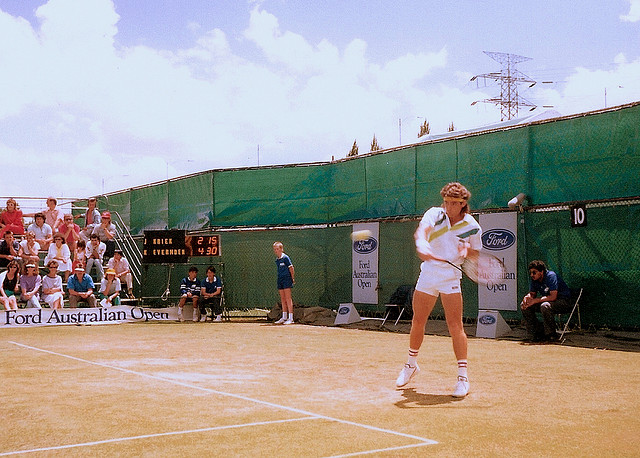
người phụ nữ áo trắng đang chơi tennis trên sân